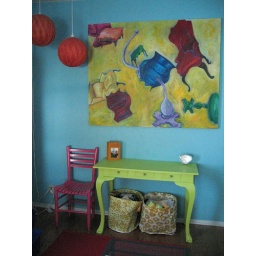
repainted table and chair, painting by chris holmes, lamps from urban outfitters